U.S. Route 62 in New York

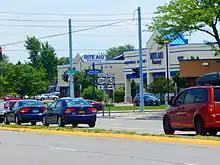
Several erroneous "NY 62" shields exist along US 62, this one in Amherst along NY 324

In the 1930 renumbering of state highways in New York, NY 34 became part of NY 18, which was extended north through Buffalo by way of an overlap with NY 5 along Main Street. Meanwhile, two highways in the Southern Tier—NY 83 and NY 241—were created as part of the renumbering. NY 241 led from NY 18 in Dayton south to Randolph, while NY 83 followed a roughly parallel routing to NY 241 from Frewsburg to Silver Creek. In Frewsburg, NY 83 ended at NY 60, a route assigned in the mid-1920s that extended from Pennsylvania to Fredonia via Frewsburg and Jamestown.